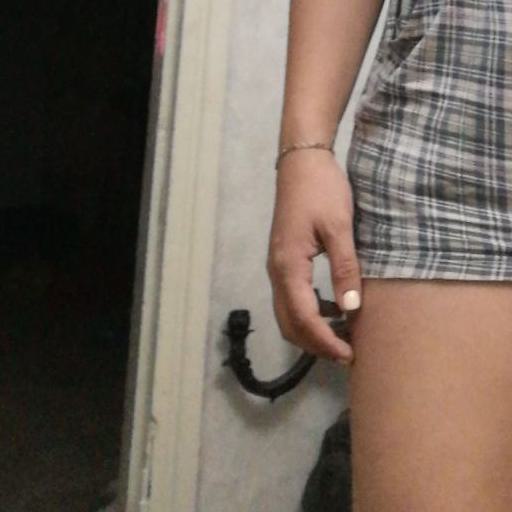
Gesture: no_gesture